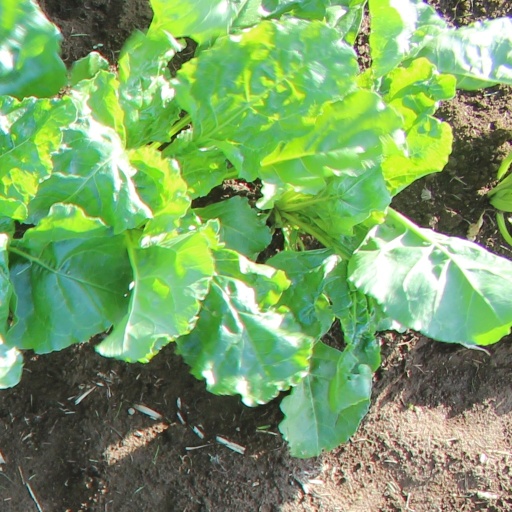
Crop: sugar beet